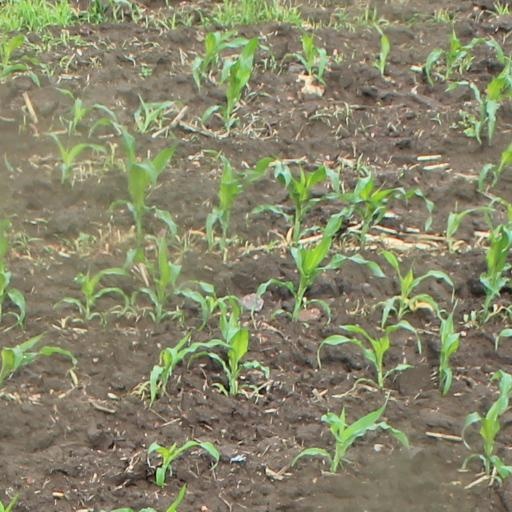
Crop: maize; corn